1254th Air Transport Wing

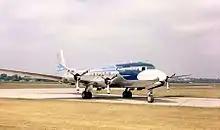
VC-118 "Independence"

VC-137C 62-6000 was used for presidential transport during the Kennedy, Johnson, and Nixon Administrations. It was the first aircraft popularly known as Air Force One. It was famously flown to Dallas, Texas, 22 November 1963. it was on this aircraft that Lyndon B. Johnson was sworn into office as the President of the United States, following the assassination of President John F. Kennedy and returned the body of President Kennedy to Washington, D.C. that evening.